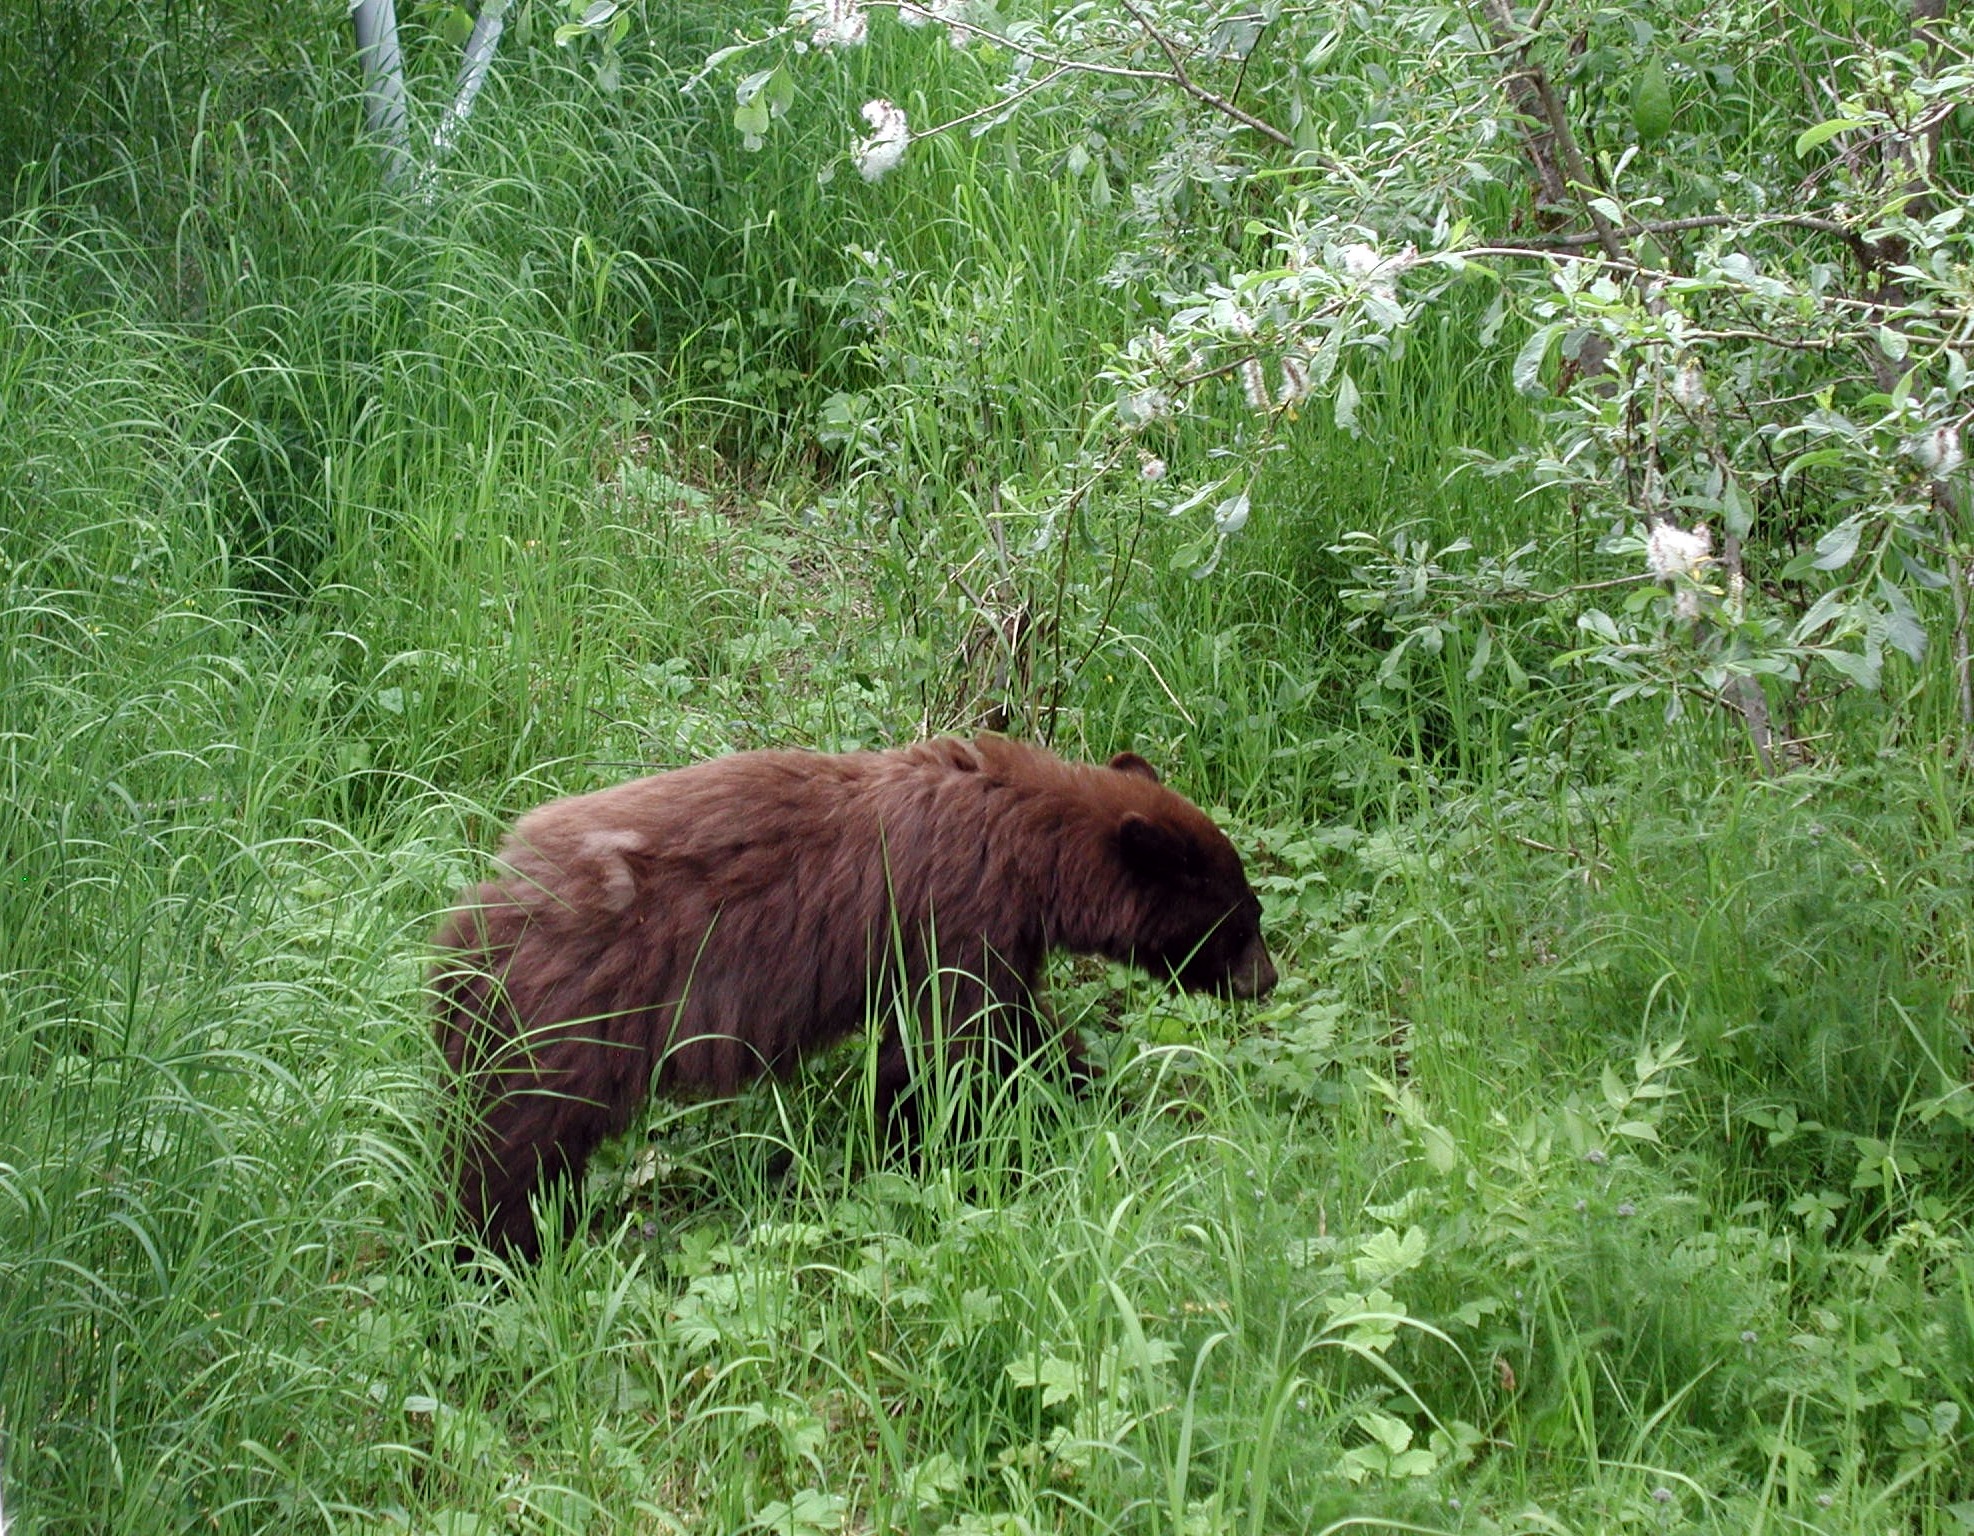
grass, bear, wildlife, zoo, jungle, pasture, grazing, mammal, fauna, black bear, grizzly bear, cattle like mammal, small bear, alaska bear, brown black bear, bear in grass, mendenhall glacier bear